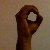
The image shows a hand gesture representing the letter 'O' in Indian Sign Language.